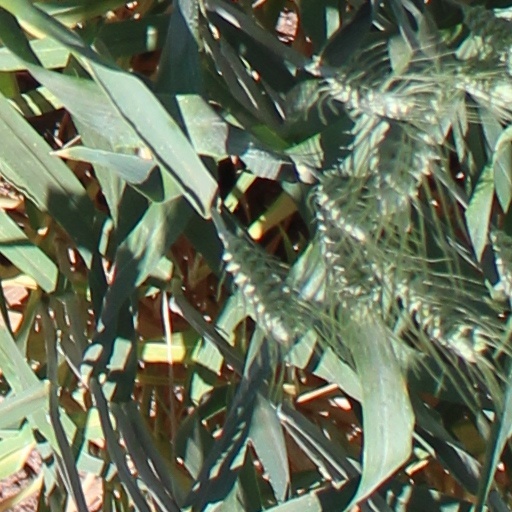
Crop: wheat